Edmund Muskie

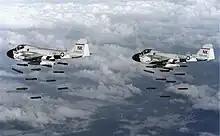
Muskie urged President Johnson to withdraw U.S. military support from Operation Rolling Thunder.

His first major accomplishment was the passage of the Civil Rights Act of 1964. He assembled more than one hundred votes for the proposed legislation eventually passing it. Also during 1964, he was critical of J. Edgar Hoover's management of the Federal Bureau of investigation. Muskie was upset by its "overzealous surveillance and its director's intemperance". Muskie also sponsored the construction of the Roosevelt Campobello International Park near Franklin Delano Roosevelt's New Brunswick estate. Due to its international nature, Muskie was asked to chair a joint U.S.-Canada commission to maintain the park. In 1965, he was again sponsored the Water Quality Act (later to be known as the Clean Water Act). He was the floor manager for the discussion and led to its passage in 1965 and its successful amendments in 1970.